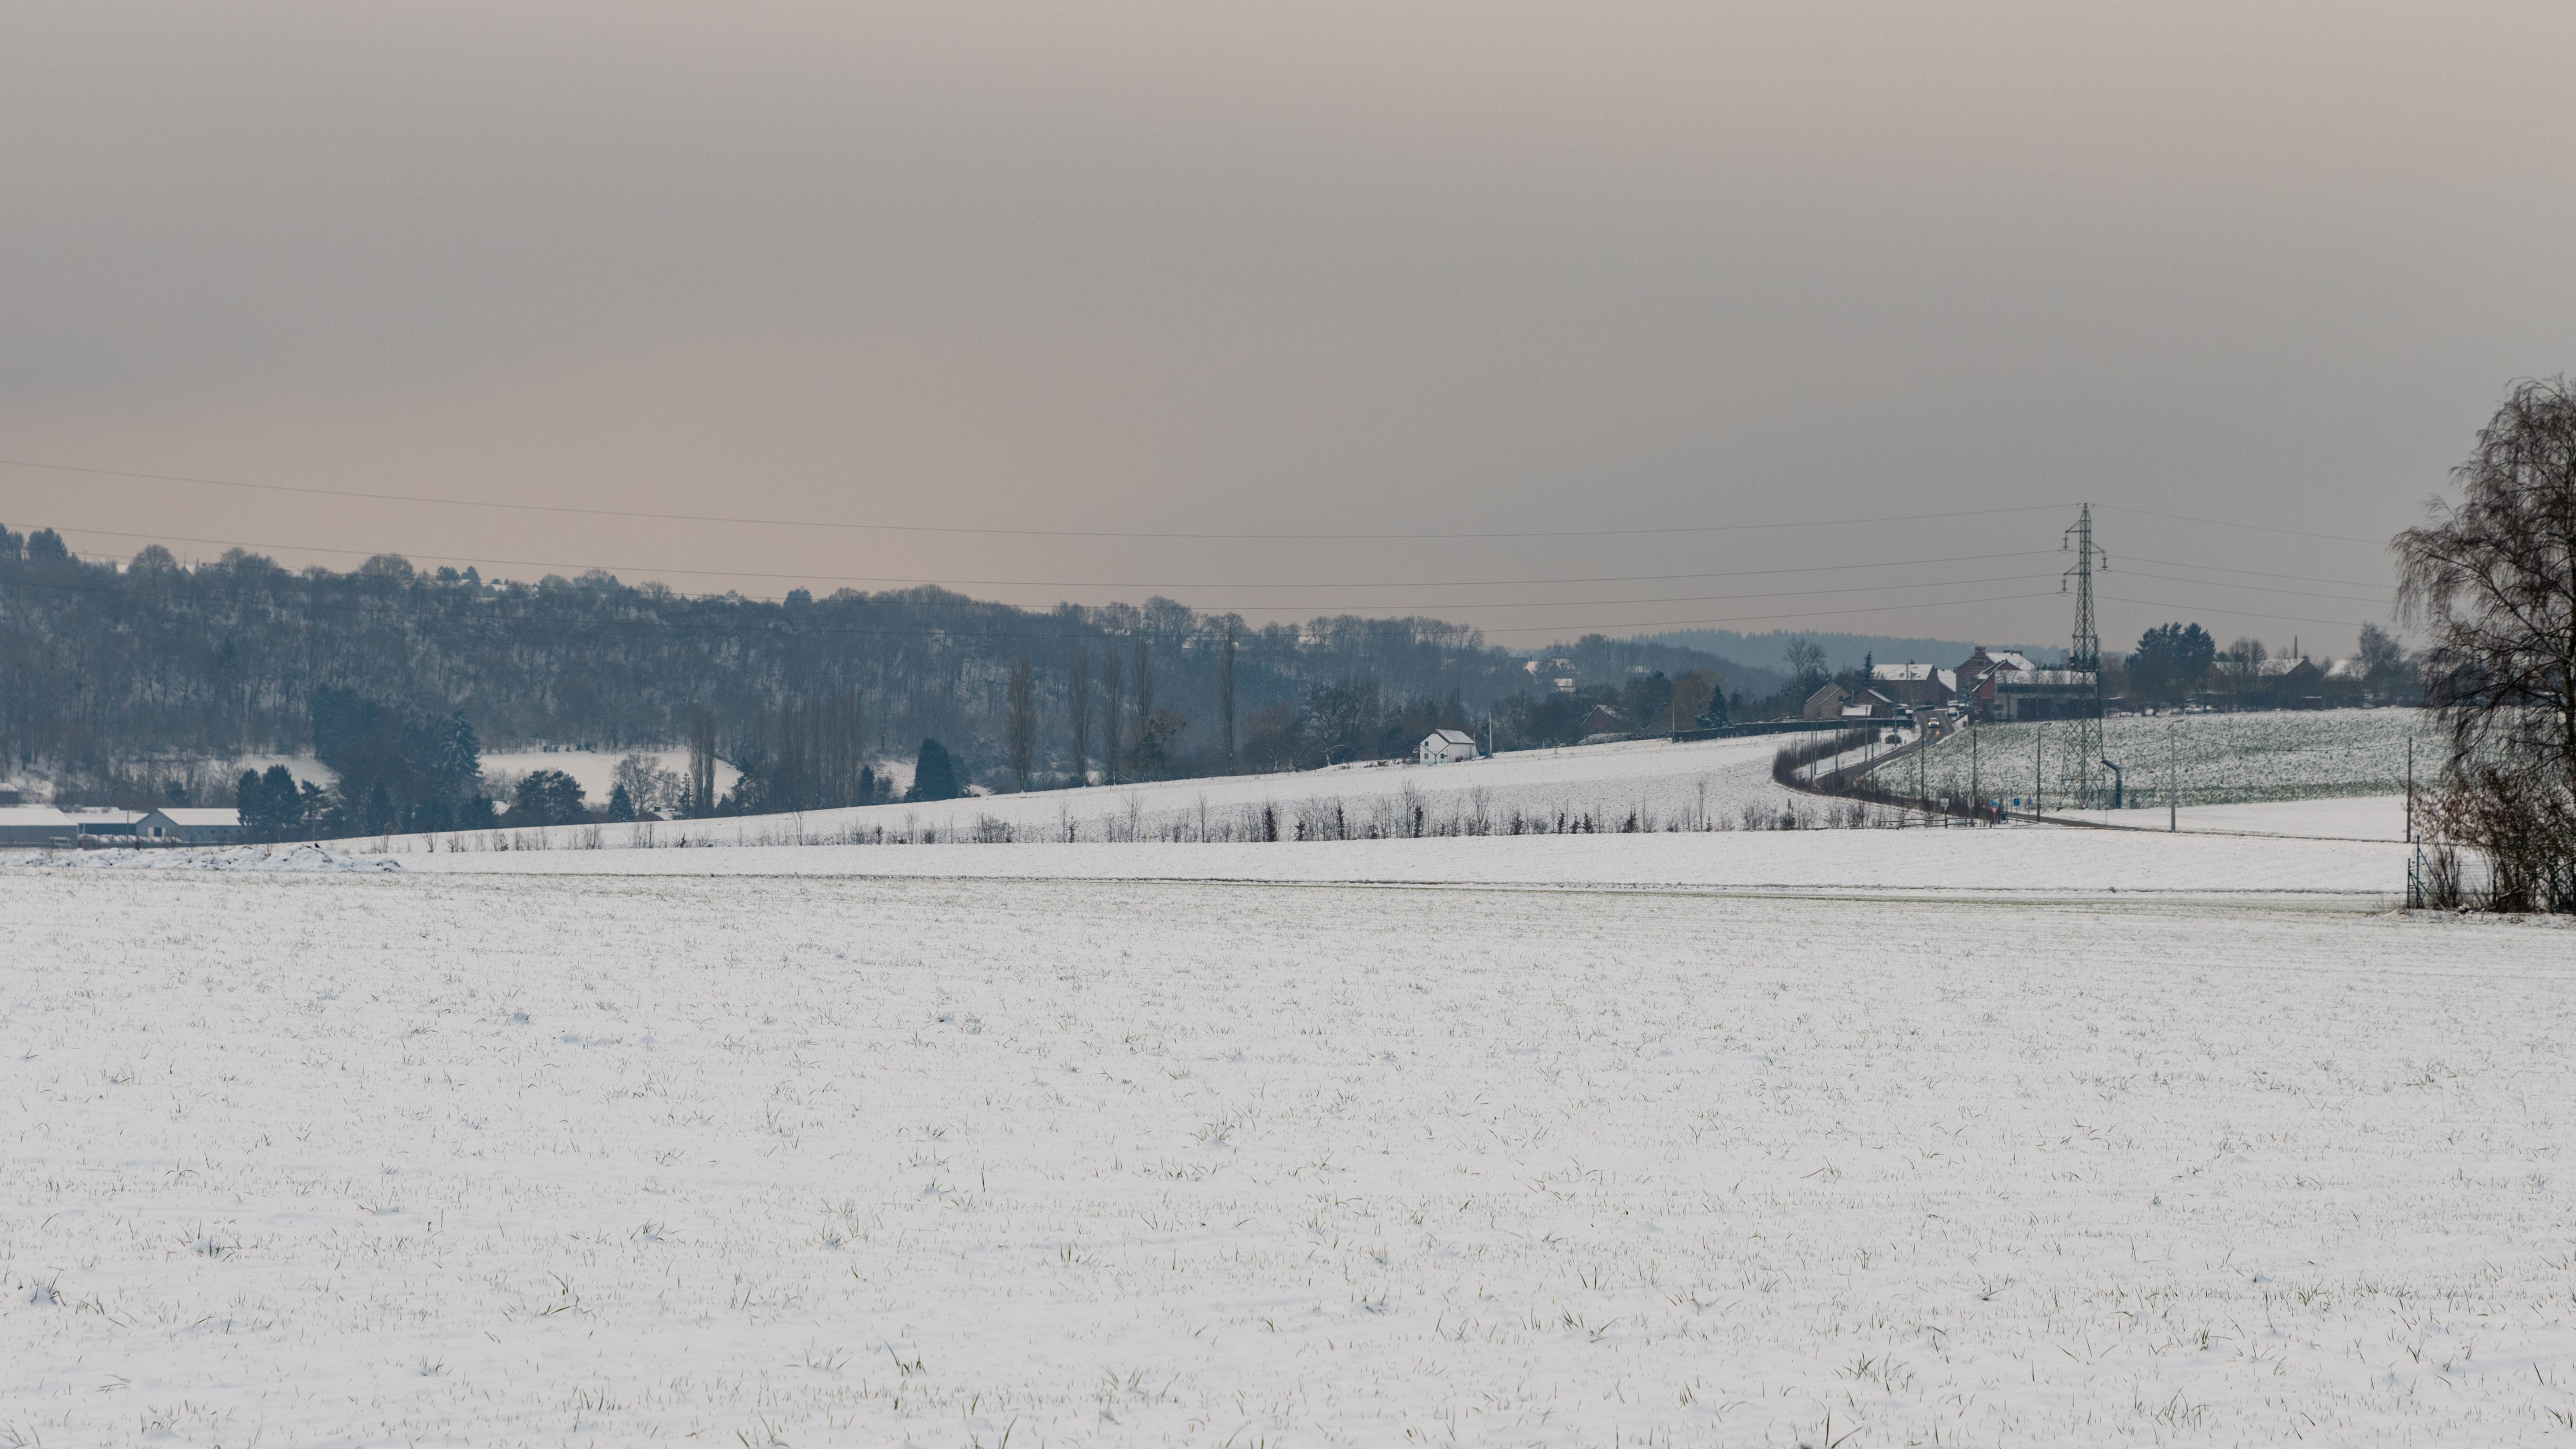
snow, light, countryside, cloud, landscape, winter, sky, freezing, tree, ice, photography, horizon, vehicle, road, city